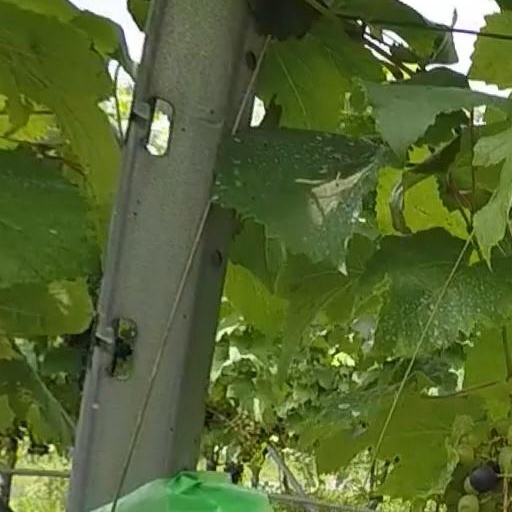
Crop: grape